Benjamin West

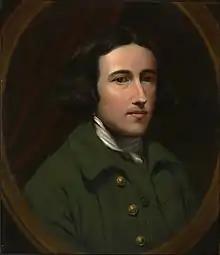
Portrait of West from 1770, now housed in the National Portrait Gallery in Washington, D.C.

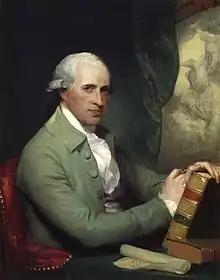
"Portrait of Benjamin West" by Gilbert Stuart, 1785

In August 1763, West arrived in England, on what he initially intended as a visit on his way back to America. In fact, he never returned to America. He stayed for a month at Bath with William Allen, who was also in the country, and visited his half-brother Thomas West at Reading at the urging of his father. In London he was introduced to Richard Wilson and his student Joshua Reynolds. He moved into a house in Bedford Street, Covent Garden. The first picture he painted in England, "Angelica and Medora", along with the "Portrait of Robert Monckton", and his "Cymon and Iphigenia", painted in Rome, were shown at the exhibition Society of Artists in Spring Gardens in 1764.